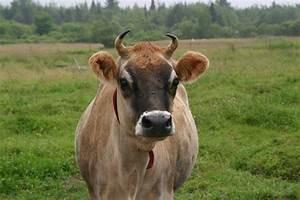
cow